Deluge (history)

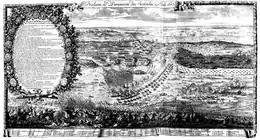
Battle of Warsaw in 1656

On March 11, the Swedish army arrived at Jarosław, fighting its way across the San river. Charles Gustav sent some of his forces to capture Przemyśl, but on March 16 they returned to Jarosław without success. On March 22, the Swedish army set off northwards, along the San and Vistula rivers, back to Warsaw. They were followed by units of Stefan Czarniecki and Aleksander Koniecpolski, and during the retreat, Polish troops supporting the invaders changed sides, joining the forces of John Casimir. On March 30, the starving, cold and tired Swedish army of 5,000 stopped near Sandomierz, which was already in Polish hands. The Swedes camped among the forests of Sandomierz Forest near Gorzyce, where they were quickly surrounded by approximately 23,000 Poles and Lithuanians. To help the besieged army, on March 27 Frederick VI left Warsaw with 2,500 reiters and dragoons, so John Casimir ordered the mounted units of Czarnecki and Lubomirski to face the margrave. Frederick's army was defeated on April 7 in the Battle of Warka. At Gorzyce, however, second-quality Polish forces remained, and the Swedish king managed to break out (April 5), and on April 13, Charles Gustav reached Warsaw. Meanwhile, the Polish king made the Lwów Oath (April 1), in which he entrusted the Commonwealth to the Blessed Virgin Mary's protection, and declared her 'The Queen of the Polish Crown'.